Yuri Usachov

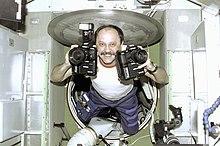
Usachev floats into the "Zvezda" Service Module equipped with cameras.

Usachov made his fourth trip into space on board on STS-102. Launched from KSC on March 8, 2001, at 06:42 EST "Discovery" successfully docked with the ISS a day later on March 9 at 6:38 UTC. The Expedition 2 crew of Usachov and NASA astronauts Susan Helms and James Voss lived and worked aboard ISS for the next 167 days. Usachov was the commander of Expedition 2. During Expedition 2, research facilities launched to the ISS included a Human Research Facility, two EXPRESS (Expedite the Processing of Experiments to the Space Station) Racks, one of which contains the Active Rack Isolation System and the Payload Equipment Restraint System. They also prepared the Destiny laboratory to enable upcoming experiments to be conducted. A major focus was on gaining a better understanding of how to protect crew members from radiation while working and living in space. There were four Space Shuttle and one Soyuz missions to the ISS during Expedition 2: STS-102, STS-100, STS-104, STS-105 and Soyuz TM-32.